Brigida Pico della Mirandola

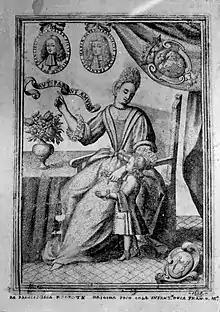
Princess Regent Brigida Pico shows the infant Duke Francesco Maria the portraits of his father Francesco and grandfather Alessandro II (brother of Brigida).

Alexander II, in his will, appointed his sister Brigida as regent for his young nephew until he reached the age of 18, excluding his three cadet sons Galeotto, Giovanni, and Ludovico. They punctually contested their father's will and their aunt, who, despite her imperious temperament, was, unlike them, fond of the young "duchino".